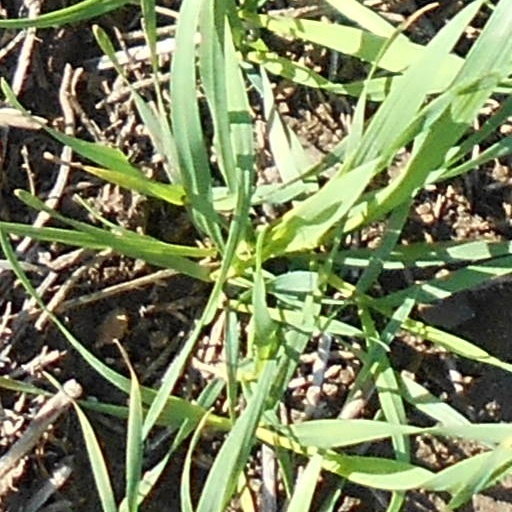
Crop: wheat